Rachael Bland

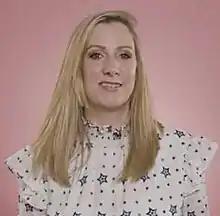
Bland in a video for "Stylist", 2018

Rachael Rebecca Bland (née Hodges; 21 January 1978 – 5 September 2018) was a British journalist and presenter from Cardiff, Wales. She worked for BBC Radio 5 Live, BBC World News and "BBC North West Tonight". She was known for her podcast, "You, Me and the Big C", which was broadcast while she was ill with breast cancer, and in which she discussed issues and treatment of the disease. In the final months of her life she wrote a memoir, "For Freddie", which was published posthumously early the following year.